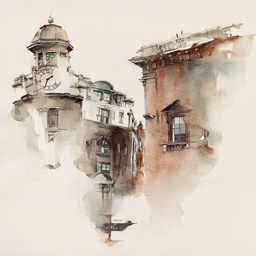
design stack a blog about art design and architecture surreal